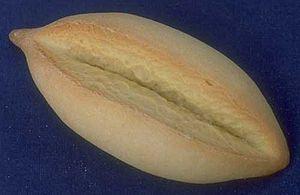
La cuisine provençale est une cuisine traditionnelle qui allie une grande diversité de produits de Provence méditerranéenne. Elle est historiquement avant tout tributaire, dès le Moyen Âge, de la prise du pouvoir des comtes de Provence dans le royaume de Naples, après la bataille de Bénévent en 1266, puis de l'installation des papes à Avignon. Elle n'en a pas moins évolué au cours des siècles suivants, en particulier avec l'arrivée des produits comestibles du Nouveau Monde.
La cuisine de la Provence méditerranéenne est avant tout une cuisine liée aux produits de la pêche, de l'élevage et du terroir.
La navette provençale est une pâtisserie préparée pour les fêtes de la Chandeleur. Sa forme symboliserait la barque qui amena les saintes Maries sur la côte de Provence et explique son nom. Elle présente aussi une similitude de forme évidente avec une navette de tissage.
La cuisine occitane est une cuisine diversifiée qui a des traits caractéristiques de la cuisine méditerranéenne, mais se différencie des cuisines catalane et italienne. En raison de la taille de l'Occitanie et la grande variété de ses terroirs, allant des Pyrénées aux Alpes, de la côte méditerranéenne au Massif central qu'elle englobe majoritairement, c'est une cuisine très variée mais, au-delà de la traditionnelle partition entre l'usage de la graisse de canard au sud ouest et de l'huile d'olive au sud-est, il existe un certain nombre de traits communs à l'ensemble de ce territoire et l'opposant parfois nettement au reste de la France.